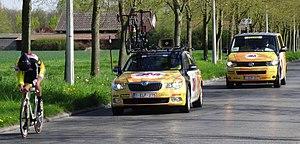
Triptyque des Monts et Châteaux 2014, étape 2a, 5 avril 2014, contre-la-montre individuel à Bernissart. Depicted person&#58